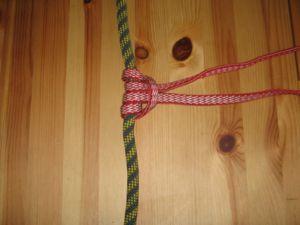
Le nœud de Prusik ou de Prussik est un nœud autobloquant symétrique.